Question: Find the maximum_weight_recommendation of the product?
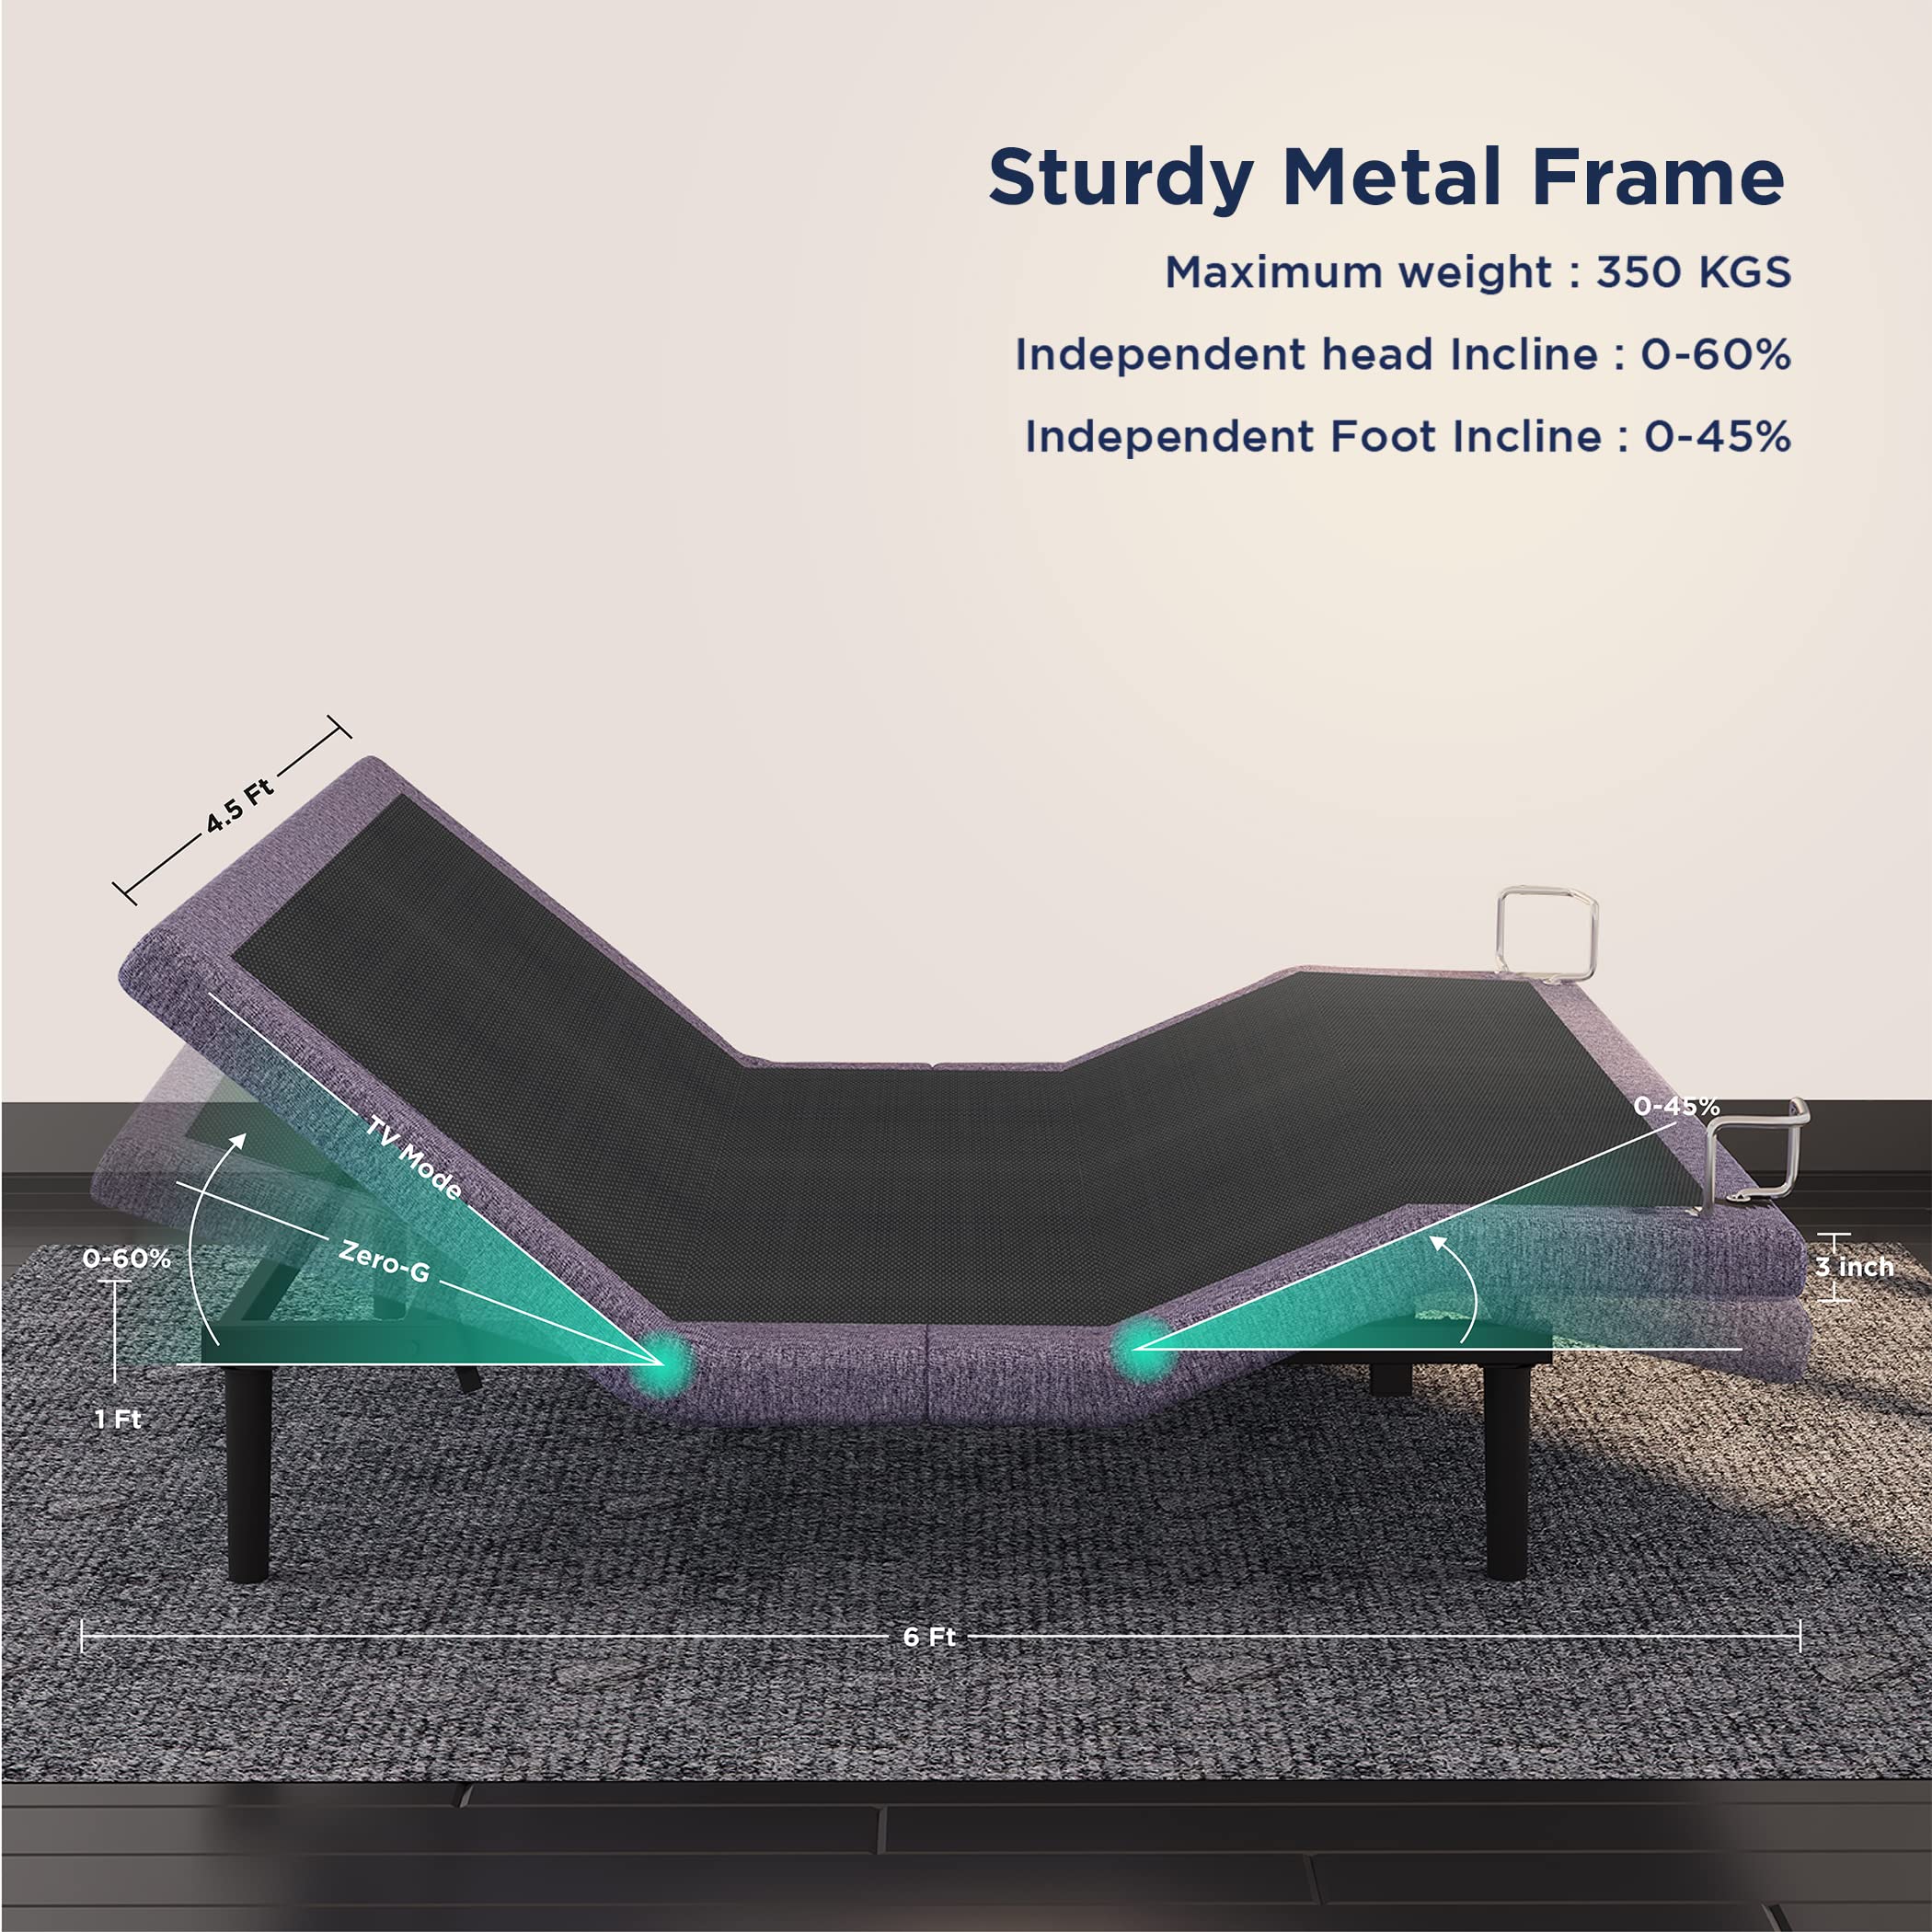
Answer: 350 kilogram